The Innkeepers (film)

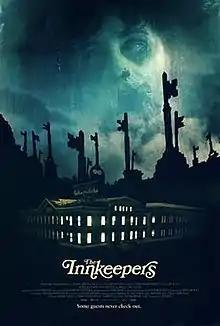
Theatrical release poster

The Innkeepers is a 2011 American supernatural horror film written, directed and edited by Ti West. It stars Sara Paxton, Pat Healy, and Kelly McGillis. Its plot follows two employees at the Yankee Pedlar Inn who, during its last weekend of operations, attempt to document the alleged supernatural activity in the building.